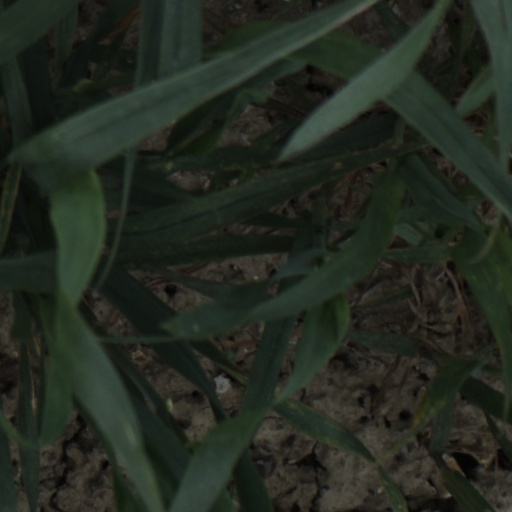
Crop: wheat